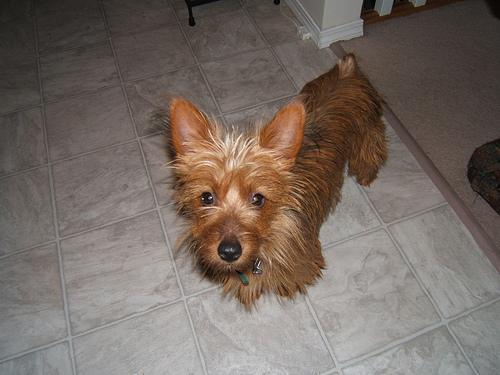
Australian_terrier